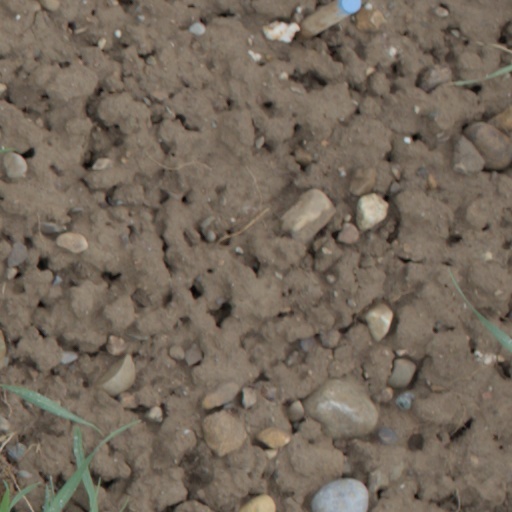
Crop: wheat